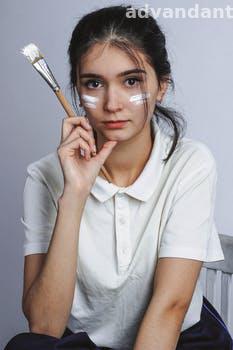
Label: Watermark